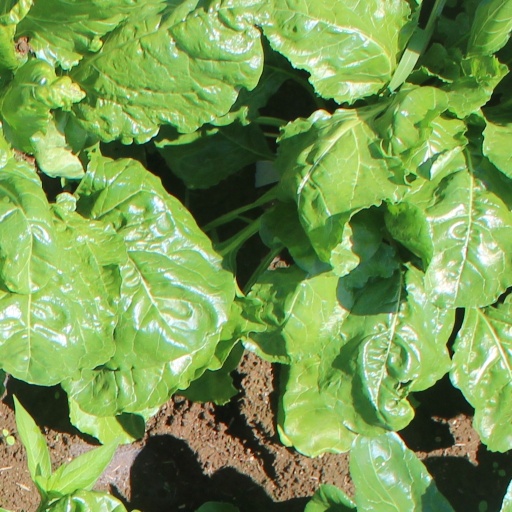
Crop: sugar beet